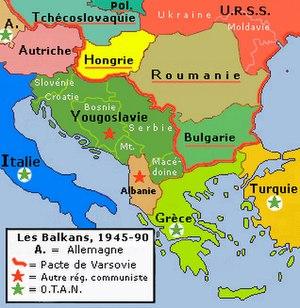
Carte des Balkans, 1945-1990"
Cet article retrace l'histoire de la Slovénie de l'antiquité jusqu'à aujourd'hui.
L'histoire de la Macédoine du Nord, petit État du sud des Balkans, commence, au sens strict, lors de son indépendance vis-à-vis de la République fédérative socialiste de Yougoslavie en 1991. Dans un sens plus large, l'histoire de la « Macédoine », dont traite le présent article, concerne un ensemble géographique et historique bien plus vaste, habité par de nombreux peuples au cours du temps. Le territoire ainsi désigné a maintes fois changé de forme et fut inclus dans divers États successifs. La république actuelle n'occupe que le tiers du royaume antique. Elle regroupe la majorité des Slaves macédoniens, parlant une langue slave, également présente en Bulgarie du sud-ouest et en Grèce du nord, et linguistiquement proche du bulgare. La République de Macédoine du Nord abrite aussi des minorités albanaises, valaques et tsiganes.
L’Albanie est une république d’Europe du Sud, à l’ouest de la péninsule des Balkans, avec une ouverture sur la mer Adriatique et sur la mer Ionienne. Le pays a une frontière au nord avec le Monténégro, au nord-est avec le Kosovo, à l’est avec la république de Macédoine et au sud avec la Grèce.
Si des civilisations se sont épanouies sur l'actuel territoire bulgare dès le néolithique et l'antiquité, l’histoire de la Bulgarie en tant qu'État commence au VIIᵉ siècle avec la fondation du royaume bulgare du bas-Danube par Asparoukh. Situé à la croisée des influences historiques, culturelles et linguistiques des Balkans, le premier empire bulgare fut un berceau culturel de l’Europe slave et s'étendit de la mer Adriatique à la mer Égée et à la mer Noire, avant d'être politiquement, mais non culturellement anéanti par l’Empire byzantin au XIᵉ siècle, de renaître de ses cendres au XIIᵉ siècle avec le Second empire bulgare, finalement conquis au XIVᵉ siècle par les Ottomans. Sa seconde renaissance au XIXᵉ siècle fut difficile : le congrès de Berlin, les guerres balkaniques et les deux guerres mondiales ne lui permirent pas de rassembler toutes les régions de culture bulgare pour retrouver l'étendue qui lui avait été reconnue au traité de San Stefano, et la contraignirent à subir une dictature de 45 ans après la Seconde Guerre mondiale.
L'histoire de la Croatie est marquée par une alternance entre périodes d'indépendance et périodes d'intégration dans un État multinational.